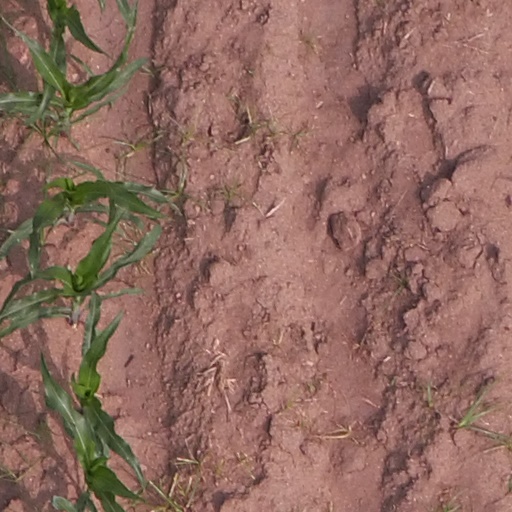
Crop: maize; corn